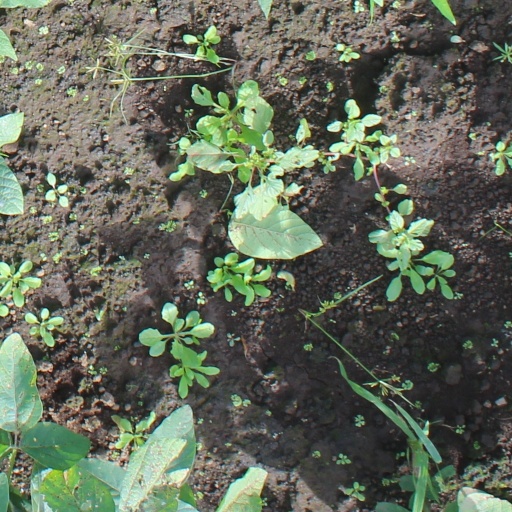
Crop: soybean